Christian Covington

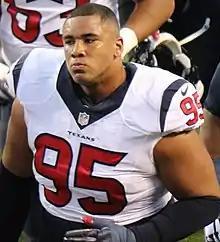
Covington with the Houston Texans in 2016

Covington was selected by the Houston Texans in the sixth round (216th overall) of the 2015 NFL draft. He was also selected by the BC Lions in the fifth round (43rd overall) of the 2015 CFL Draft. As a rookie, he appeared in 15 games as backup defensive end in the team's 3-4 defense. He had 8 tackles (4 for loss) and 2 sacks.